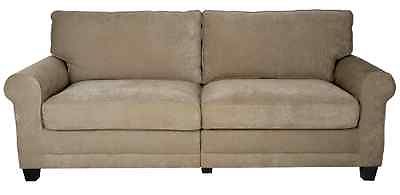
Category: sofa